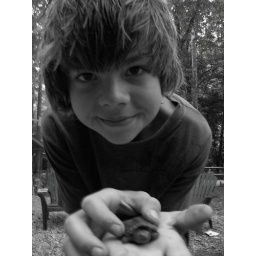
My son Daniel and the turtle he found in a mudhole while in WV